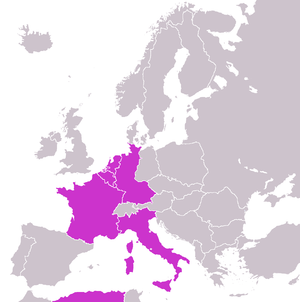
La Communauté européenne de défense était un projet de création d'une armée européenne, avec des institutions supranationales, placées sous la supervision du commandant en chef de l'OTAN, qui était lui-même nommé par le président des États-Unis. Dans le contexte de la guerre froide, le projet, qui est esquissé en septembre-octobre 1950, ne devient un traité, signé par 6 États, que le 27 mai 1952. Ratifié par la République fédérale d'Allemagne, la Belgique, le Luxembourg et les Pays-Bas, le traité instituant la CED sera rejeté par l'Assemblée nationale française le 30 août 1954 par 319 voix contre 264.